Grebe

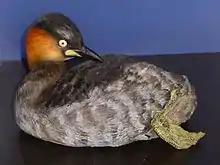
Alaotra grebe ("T. rufolavatus") was one of the three species of lake endemic grebes that have gone extinct.

Thirty percent of the total extant species are considered to be threatened species by the IUCN. The handful of critically endangered and extinct species of grebe are lake endemics and nearly all of them are or were flightless. The three recently extinct species consist of the Alaotra grebe, the Atitlán grebe, and the Colombian grebe. These species went extinct due to anthropogenic changes, such as habitat loss, the introduction of invasive predatory fishes, and the use of fishing nets that tangled birds in the lakes they once existed in. Similar issues are befalling the Colombian grebe's closest relatives, the Junin grebe and hooded grebe, along with climate change.